Timofey Mikhailov

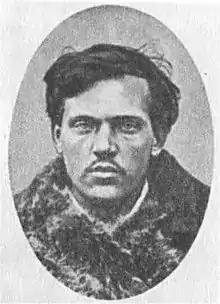

Timofey Mikhailovich Mikhailov (— 15 April 1881) was a Russian revolutionary and a member of Narodnaya Volya. He was designated a bomb-thrower in the assassination of Tsar Alexander II of Russia; however, he did not throw a bomb.